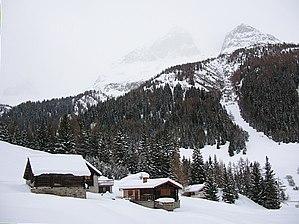
Bedretto est une commune suisse du canton du Tessin.